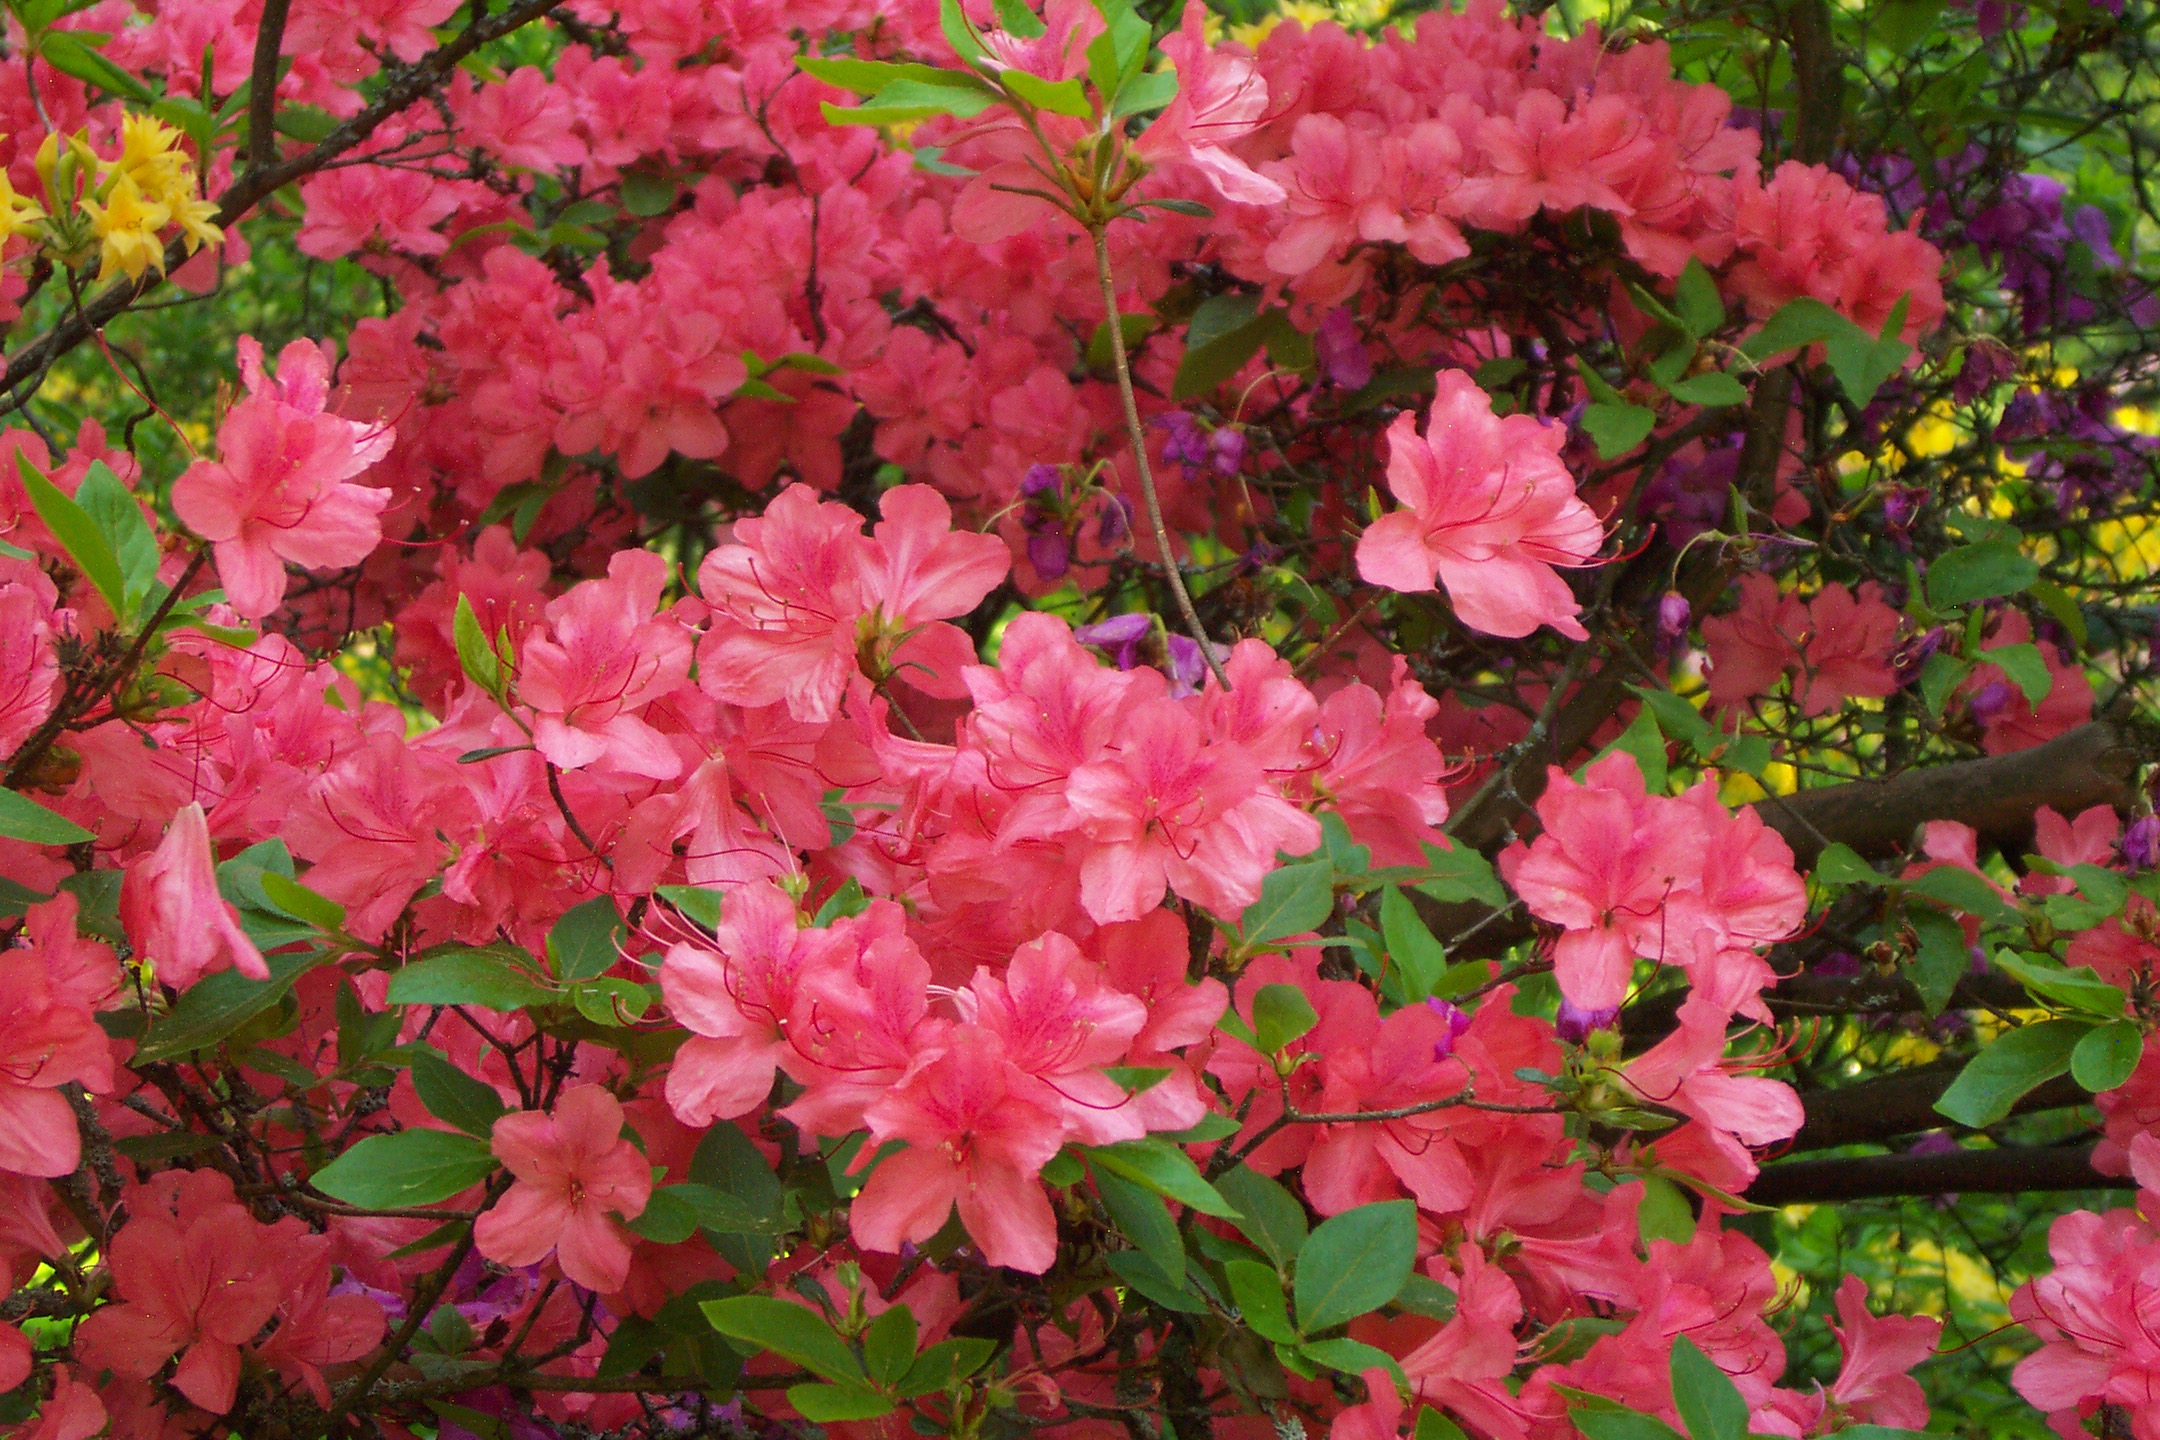
flowers, flower, plant, pink, flowering plant, woody plant, shrub, azalea, rhododendron, annual plant, garden, petal